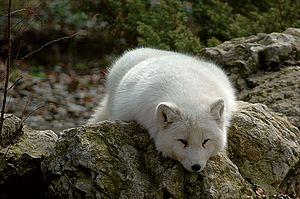
La règle d'Allen est une règle biologique empirique posée par Joel Asaph Allen en 1877. Elle dispose que les organismes homéothermes des climats froids ont habituellement des membres et appendices plus courts que les animaux équivalents des climats plus chauds.
Þingvellir, toponyme islandais signifiant littéralement « plaines du Parlement », est un site historique et un parc national du sud-ouest de l'Islande, non loin de la capitale, Reykjavik.